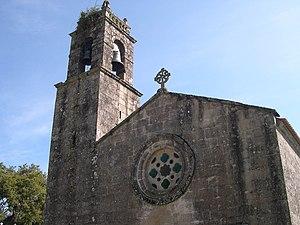
Caldas de Reis est une commune, chef-lieu de la comarque de Caldas, dans la province de Pontevedra, en Galice.